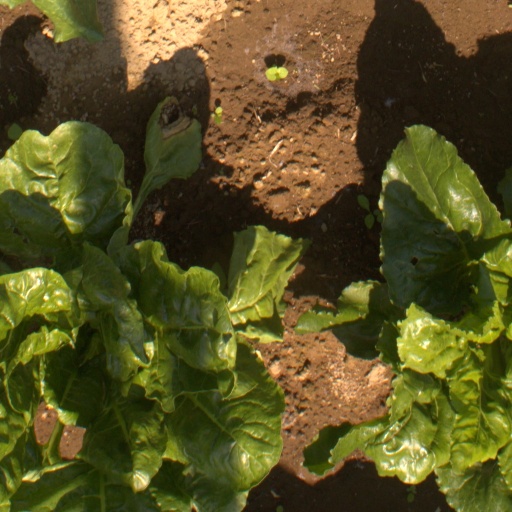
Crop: sugar beet